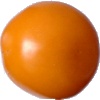
Label: yellow_tomato